Zac Williams (cyclist)

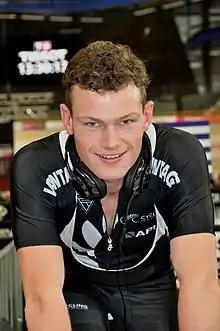

Williams was educated at St Peter's College, Auckland.